Maid of Sker (video game)

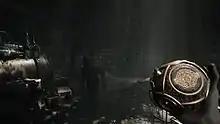
The Phonic Modulator sends shock waves across the room that stun enemies for a brief period, allowing Thomas to escape them.

Mid-game, players are given a temporary weapon called the Phonic Modulator, which uses shock waves to temporarily damage the enemies' hearing and stun them. However, players must use this weapon sparingly as ammunition is limited.